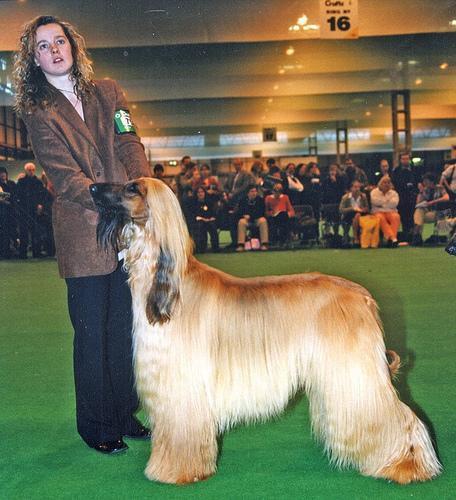
Afghan_hound